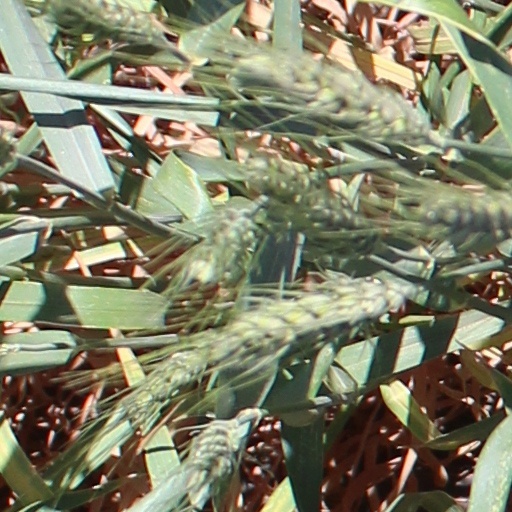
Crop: wheat